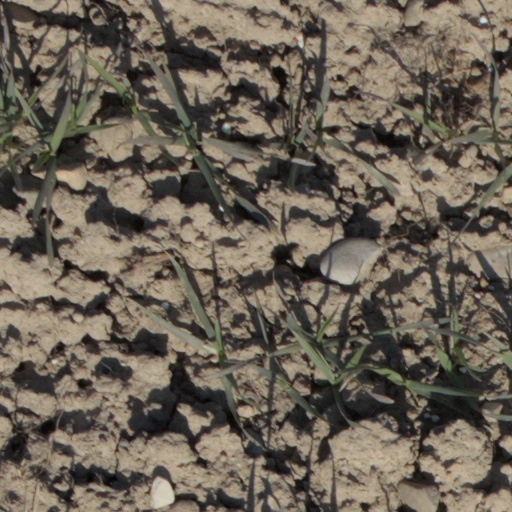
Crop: wheat